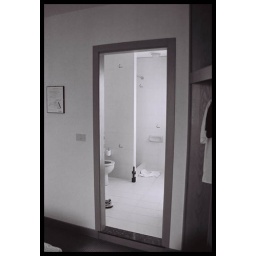
Lone towel, shoe and wine bottle in bathroom, Hotel Aviano (second balcony just right of towel). Aviano, Italy